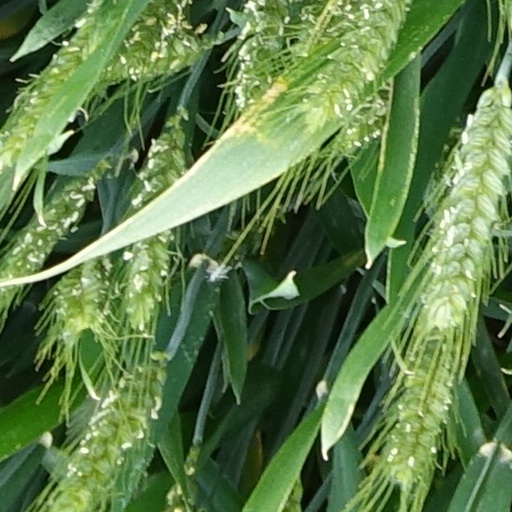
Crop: wheat